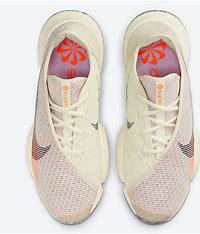
Brand: Nike
Model: Air Zoom Superrep 2